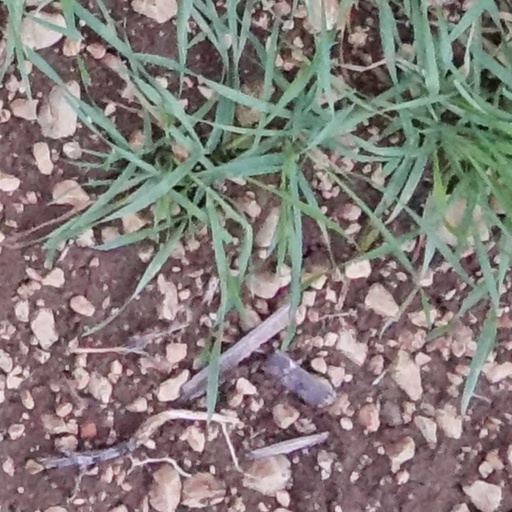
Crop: wheat